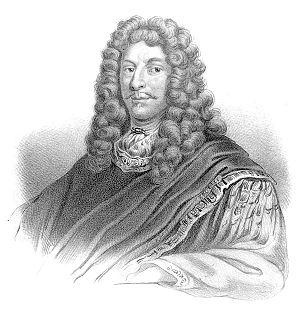
Claes Rålamb est un homme d'État suédois. En 1660 il est nommé gouverneur du comté d'Uppland et participe au Conseil privé de Suède en 1664. Entre 1673 et 1678 il est sur-gouverneur de Stockholm.